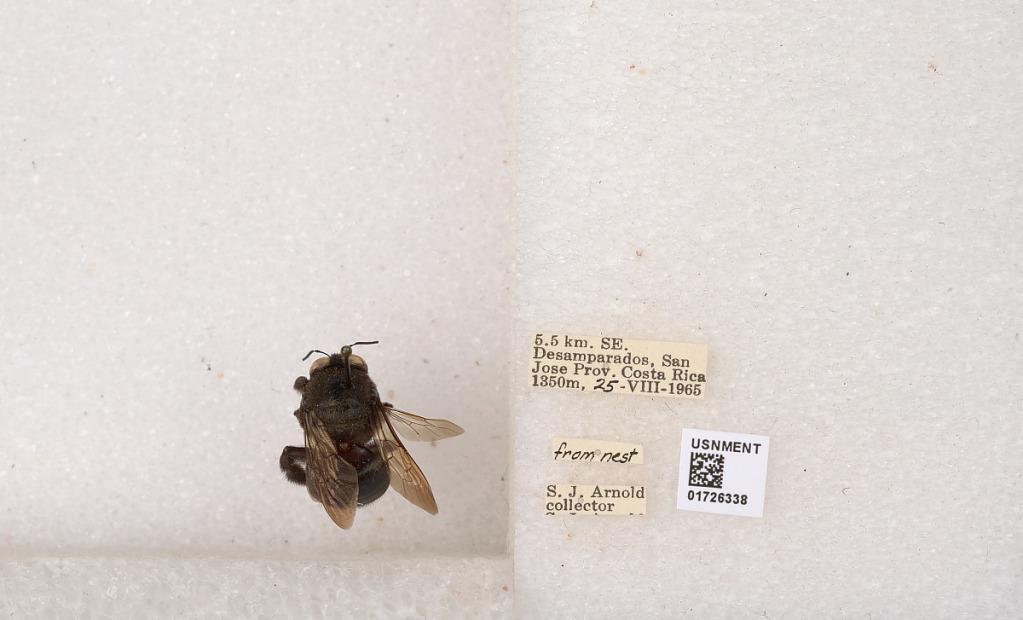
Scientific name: Xylocopa (Schonnherria) lateralis Say
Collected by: J. Araujo
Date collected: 1965-8-25
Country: Costa Rica
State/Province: San Jose
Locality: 5.5 km. SE. Desamparados